Phocaea

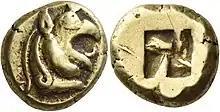
Stater coin from Phocaea with Griffin head; Circa 580 BC.

The ancient Greek geographer Pausanias says that Phocaea was founded by Phocians under Athenian leadership, on land given to them by the Aeolian Cymaeans, and that they were admitted into the Ionian League after accepting as kings the line of Codrus. Pottery remains indicate Aeolian presence as late as the 9th century BC, and Ionian presence as early as the end of the 9th century BC. From this an approximate date of settlement for Phocaea can be inferred.